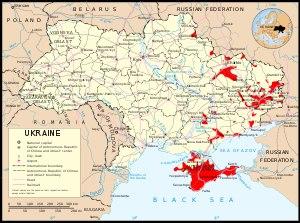
Les manifestations au printemps 2014 en Ukraine se déroulent pendant la crise ukrainienne de 2013-2014 dans de nombreuses villes de l'Est et du Sud de l'Ukraine en réaction au mouvement Euromaïdan. Ces manifestations antimaïdans sont parfois désignées sous le nom de Printemps russe par certains médias avant d'évoluer dans le Donbass, en une insurrection armée séparatiste.